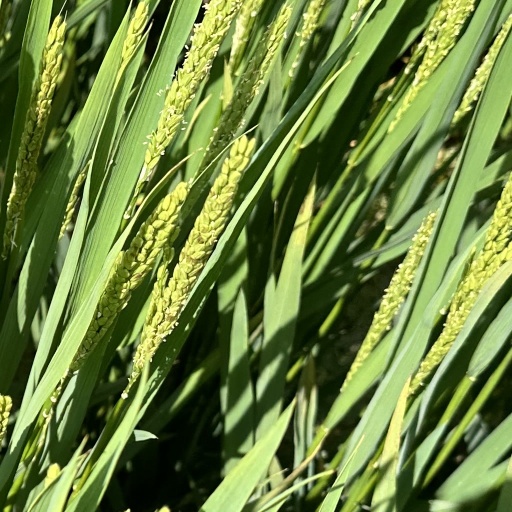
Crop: rice